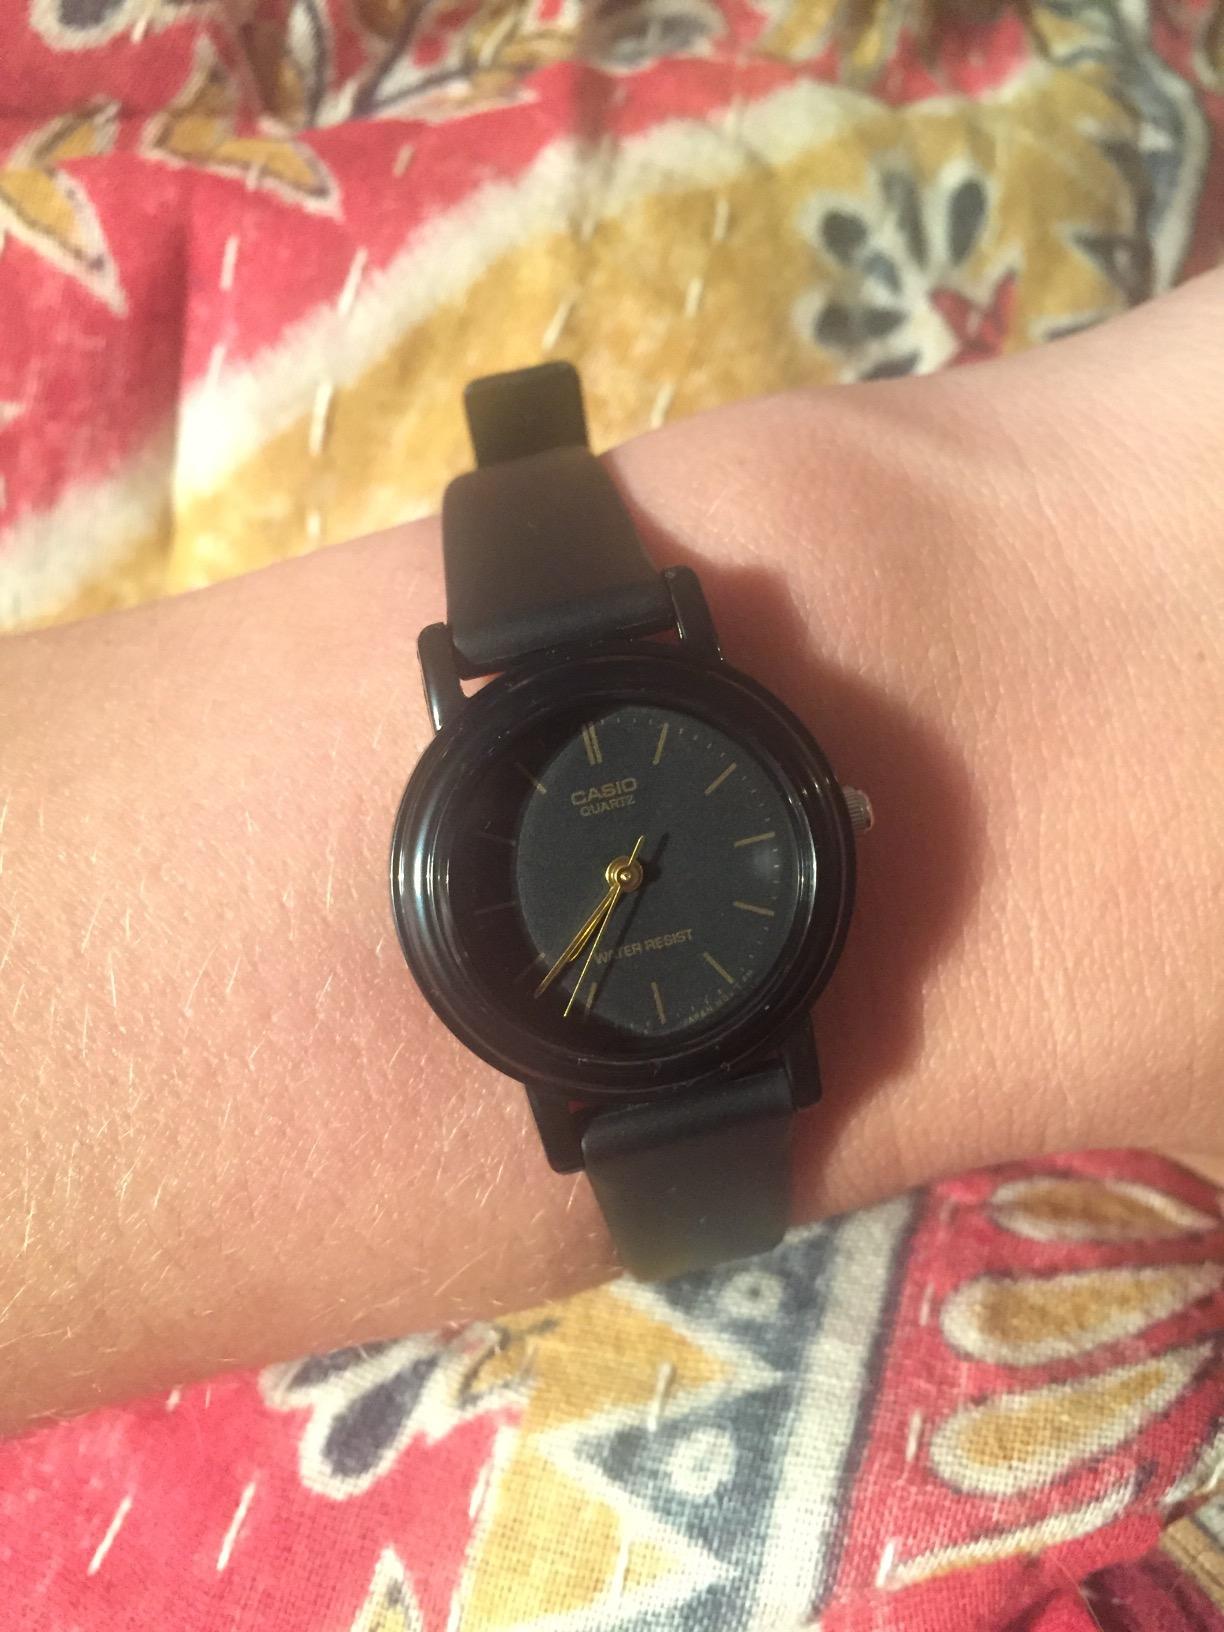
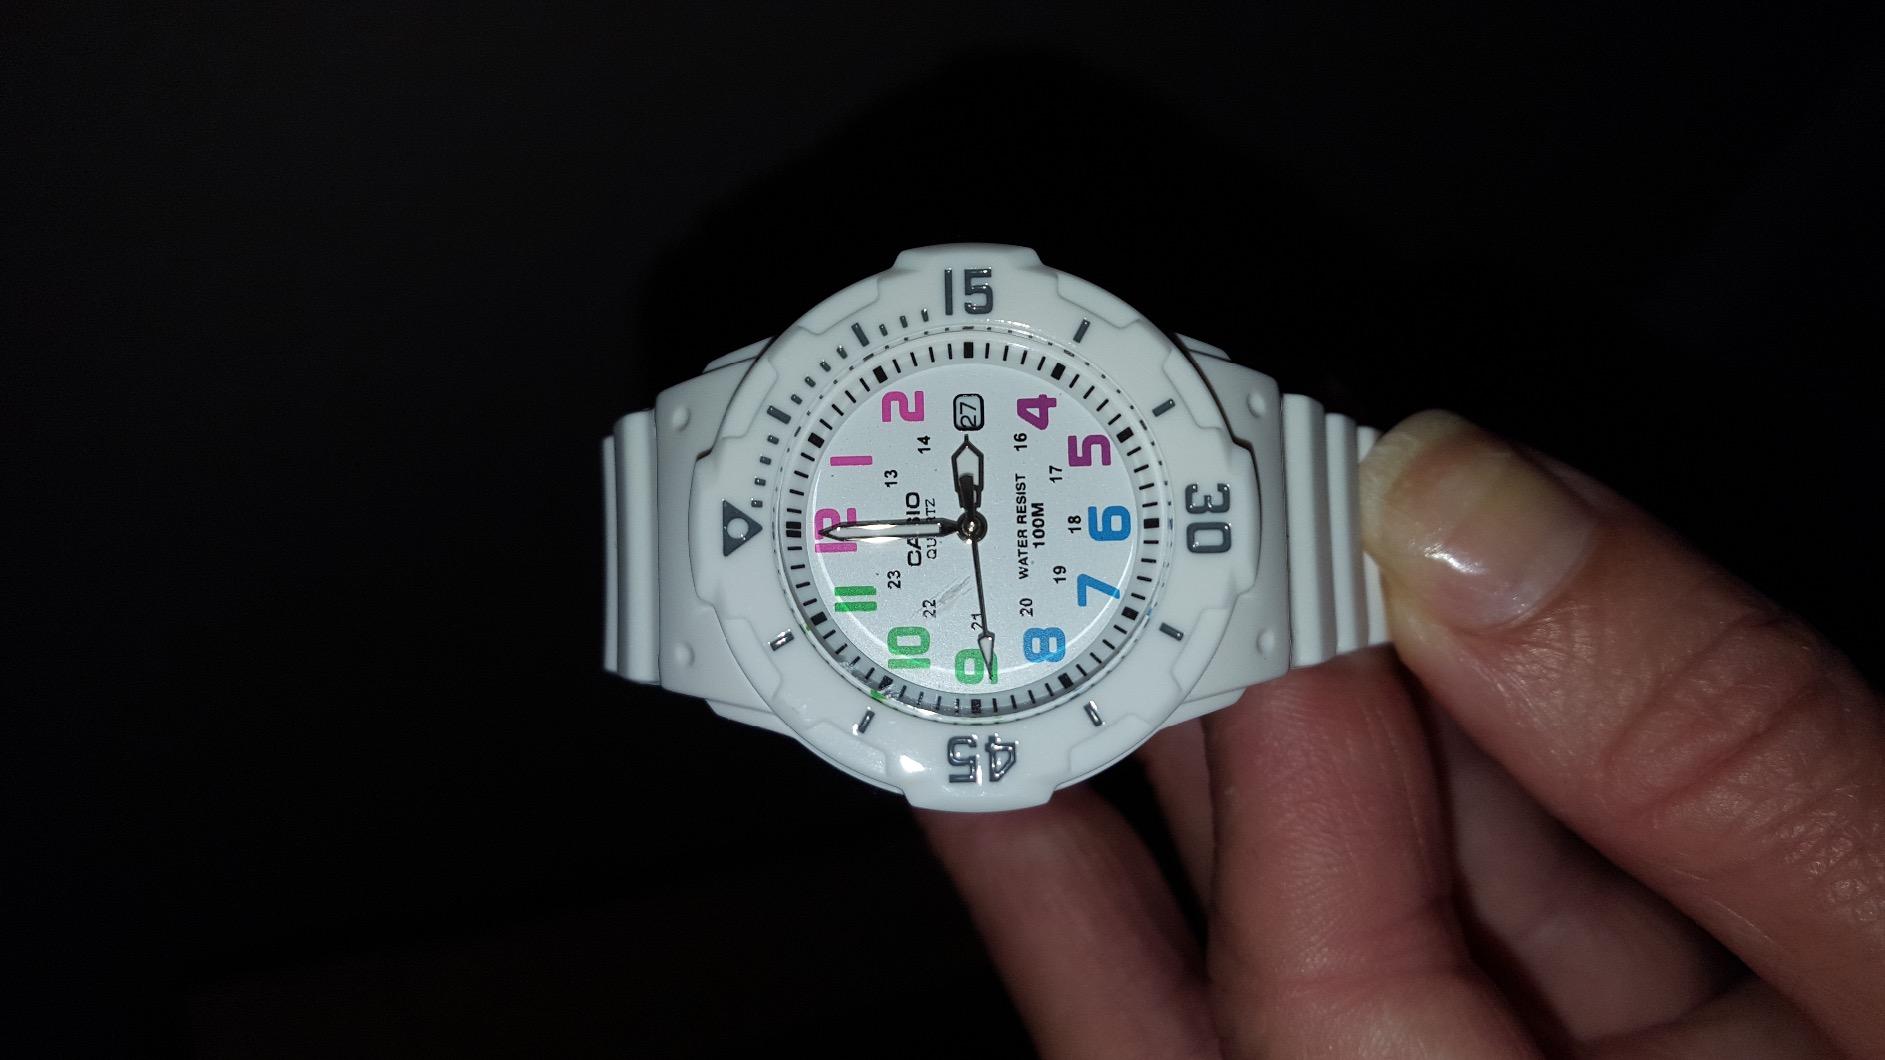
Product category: accessories_watch
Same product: no